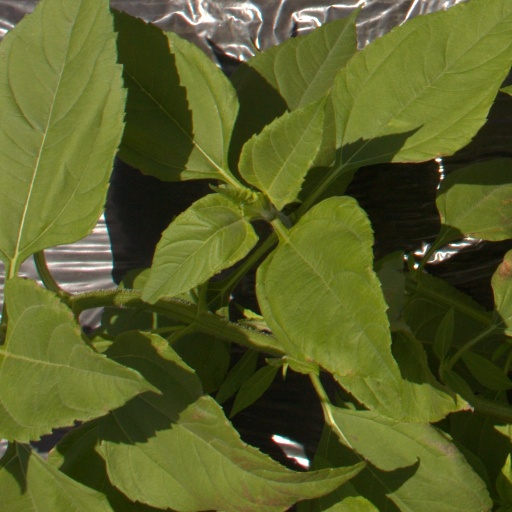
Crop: Jerusalem artichoke